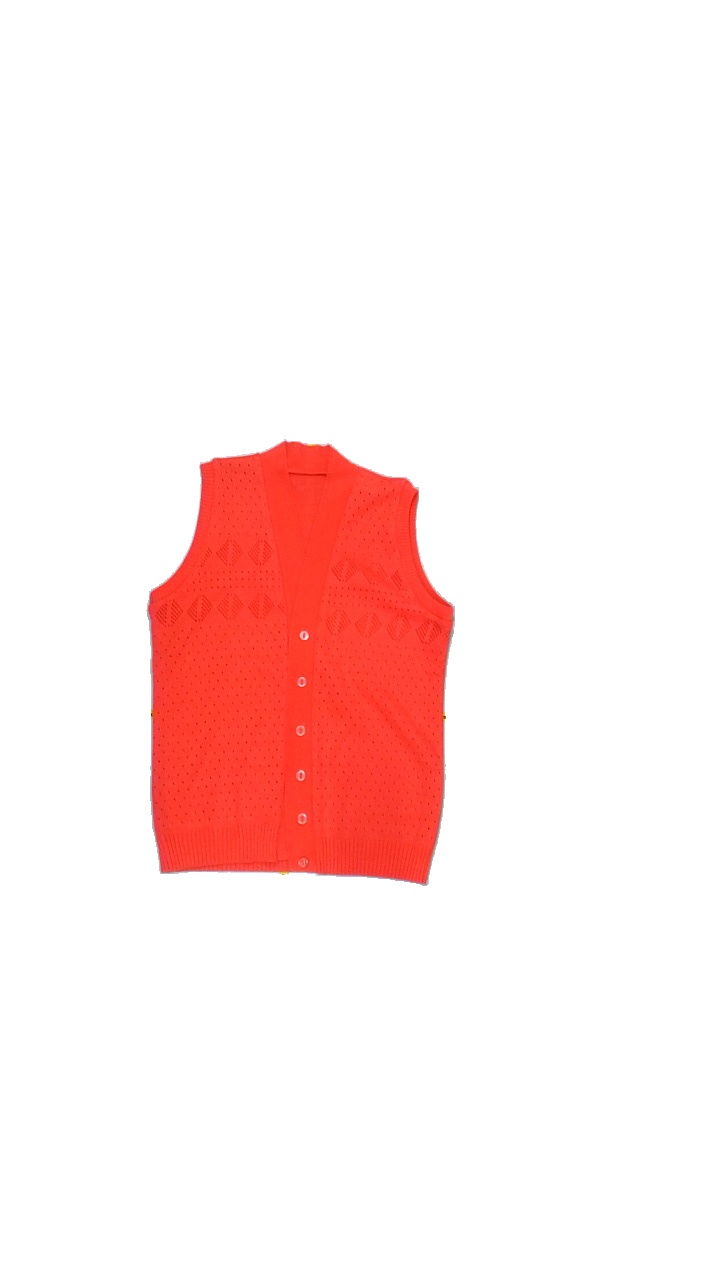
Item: Vest (Ladies)
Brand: Odelon
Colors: Pink
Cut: Regular, V-collar
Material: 100%acrylic
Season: Spring
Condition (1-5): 5
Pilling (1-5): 5
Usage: Reuse
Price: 50-100